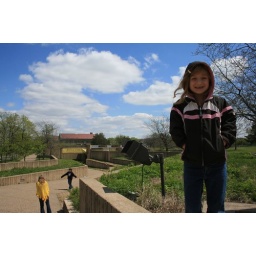
beautiful girl in front of gorgeous clouds